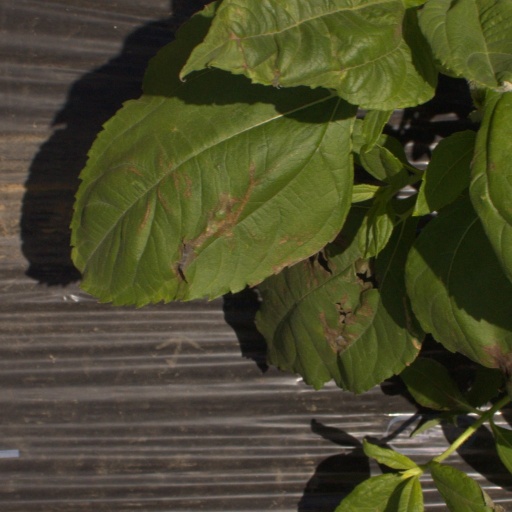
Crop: Jerusalem artichoke